Lago di Bientina

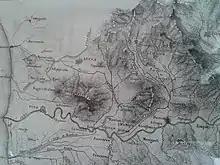
Map of former Lago di Bientina and surrounding area in the late 1800s, after drainage, showing canals and "La Botte"

In 1852, the Grand Duke Leopold II ordered the construction of a "barrel" or channel beneath the Arno to convey the waters of the Lago di Bientina directly to the sea. This idea had been first proposed in 1699 by an engineer named Ciaccheri, but had not been carried out due to the high cost. Between 1852 and 1859 a new canal, the "Canale Imperiale", was dug under the leadership of the engineer Alessandro Manetti. The channel known as "La Botte" was constructed beneath the Arno, consisting of a double-barreled siphon 250 meters long which was inaugurated in December 1859. This largely completed the draining of the Lago di Bientina, circumventing the troublesome Arno altogether and draining the valley of the Lago di Bientina directly to the Ligurian Sea.